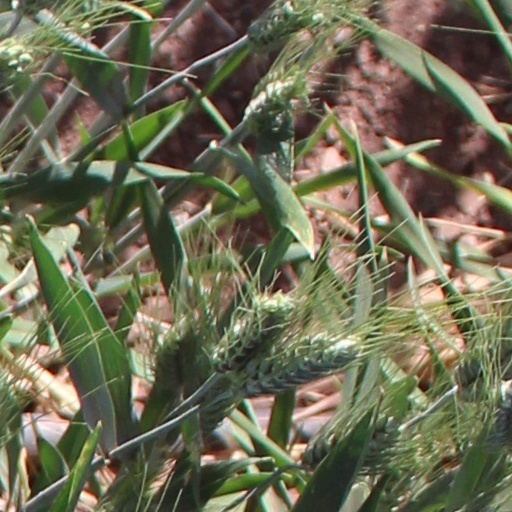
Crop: wheat